Battle of Tsaritsyn

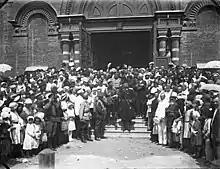
Pyotr Wrangel heads the victory parade at , after the White capture of the city 30 June 1919.

Krasnov was now largely unable to convince the Cossacks to fight outside the Don region, but with difficulty persuaded them to lead troops to the cities located on the outskirts of the Don. The civilian Cossack leaders and their mid-level military commanders, and even Krasnov's closest associates, were not interested in the situation on other fronts of the civil war. While the Bolsheviks directed the best forces at their disposal to Tsaritsyn, understanding the importance of this center, the Cossacks were primarily concerned with conquering the northern part of the Don region, which was not so important in the broader context of the war.